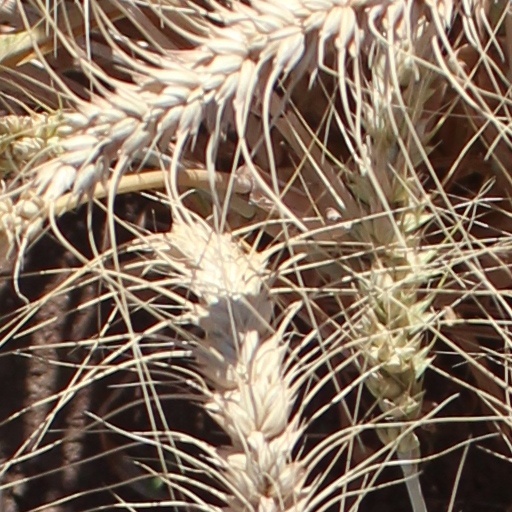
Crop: wheat